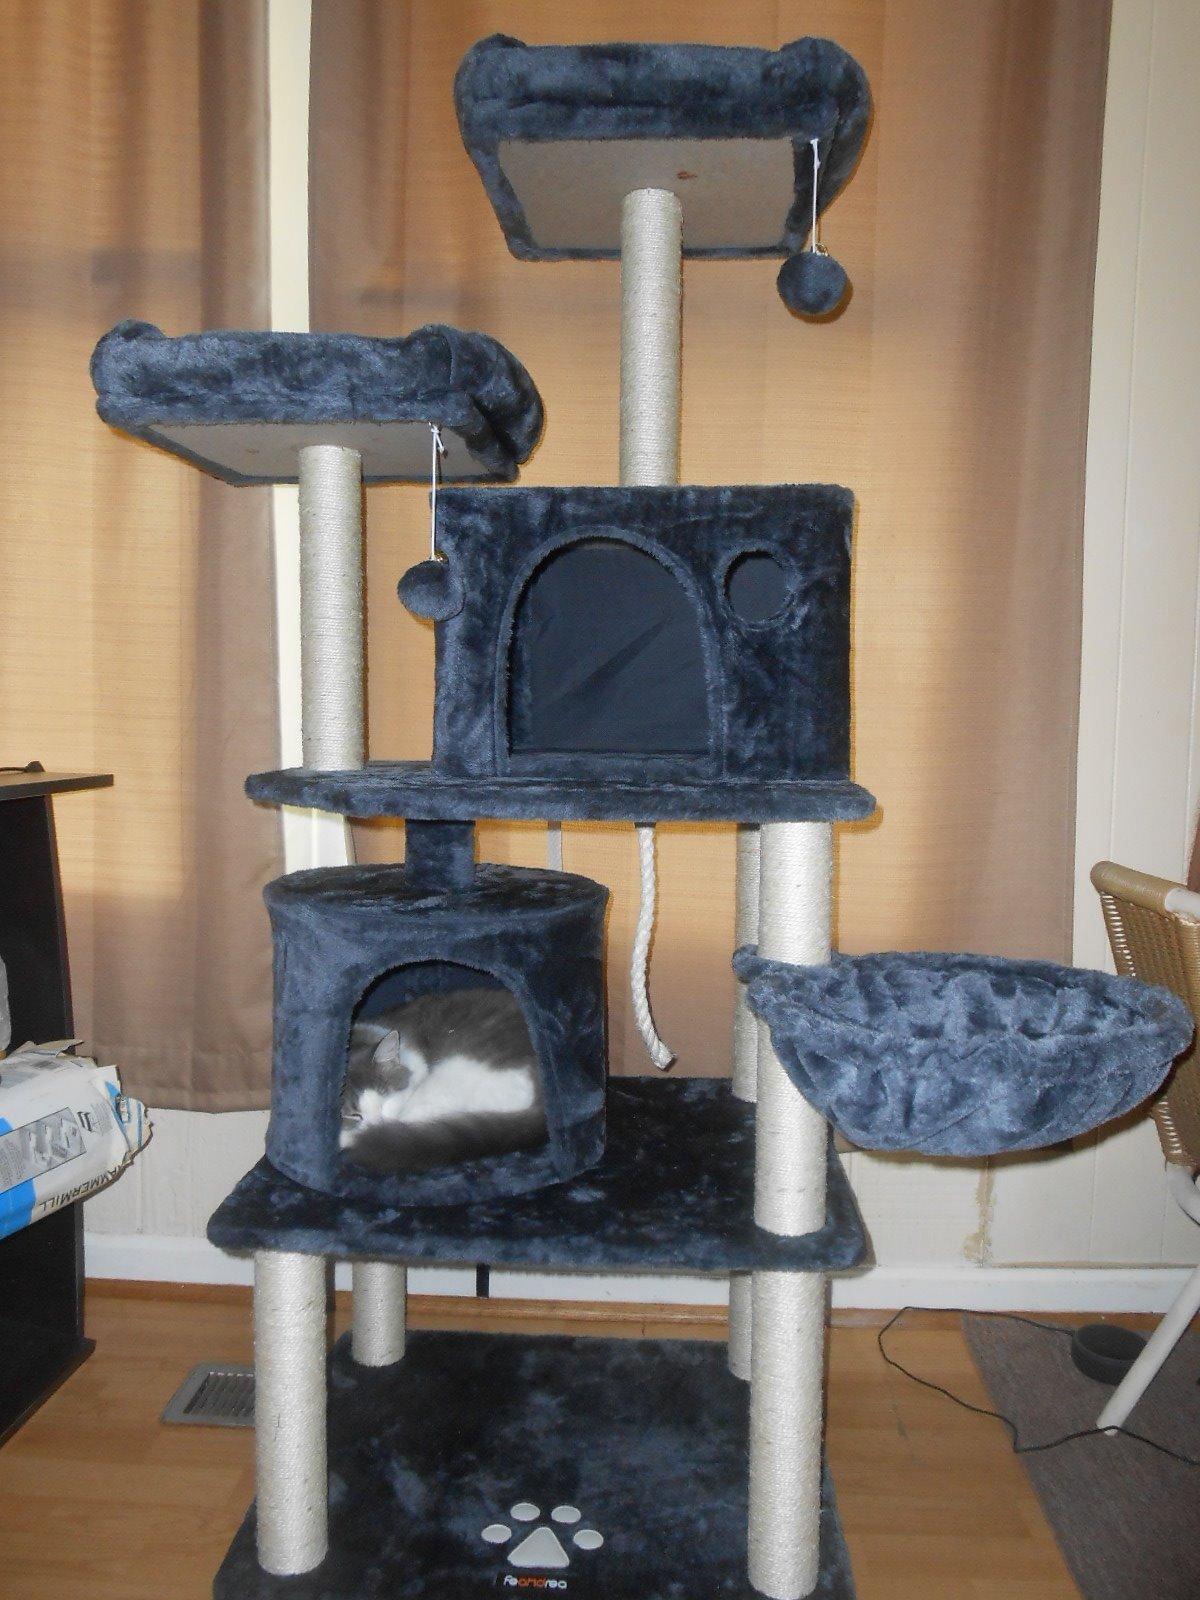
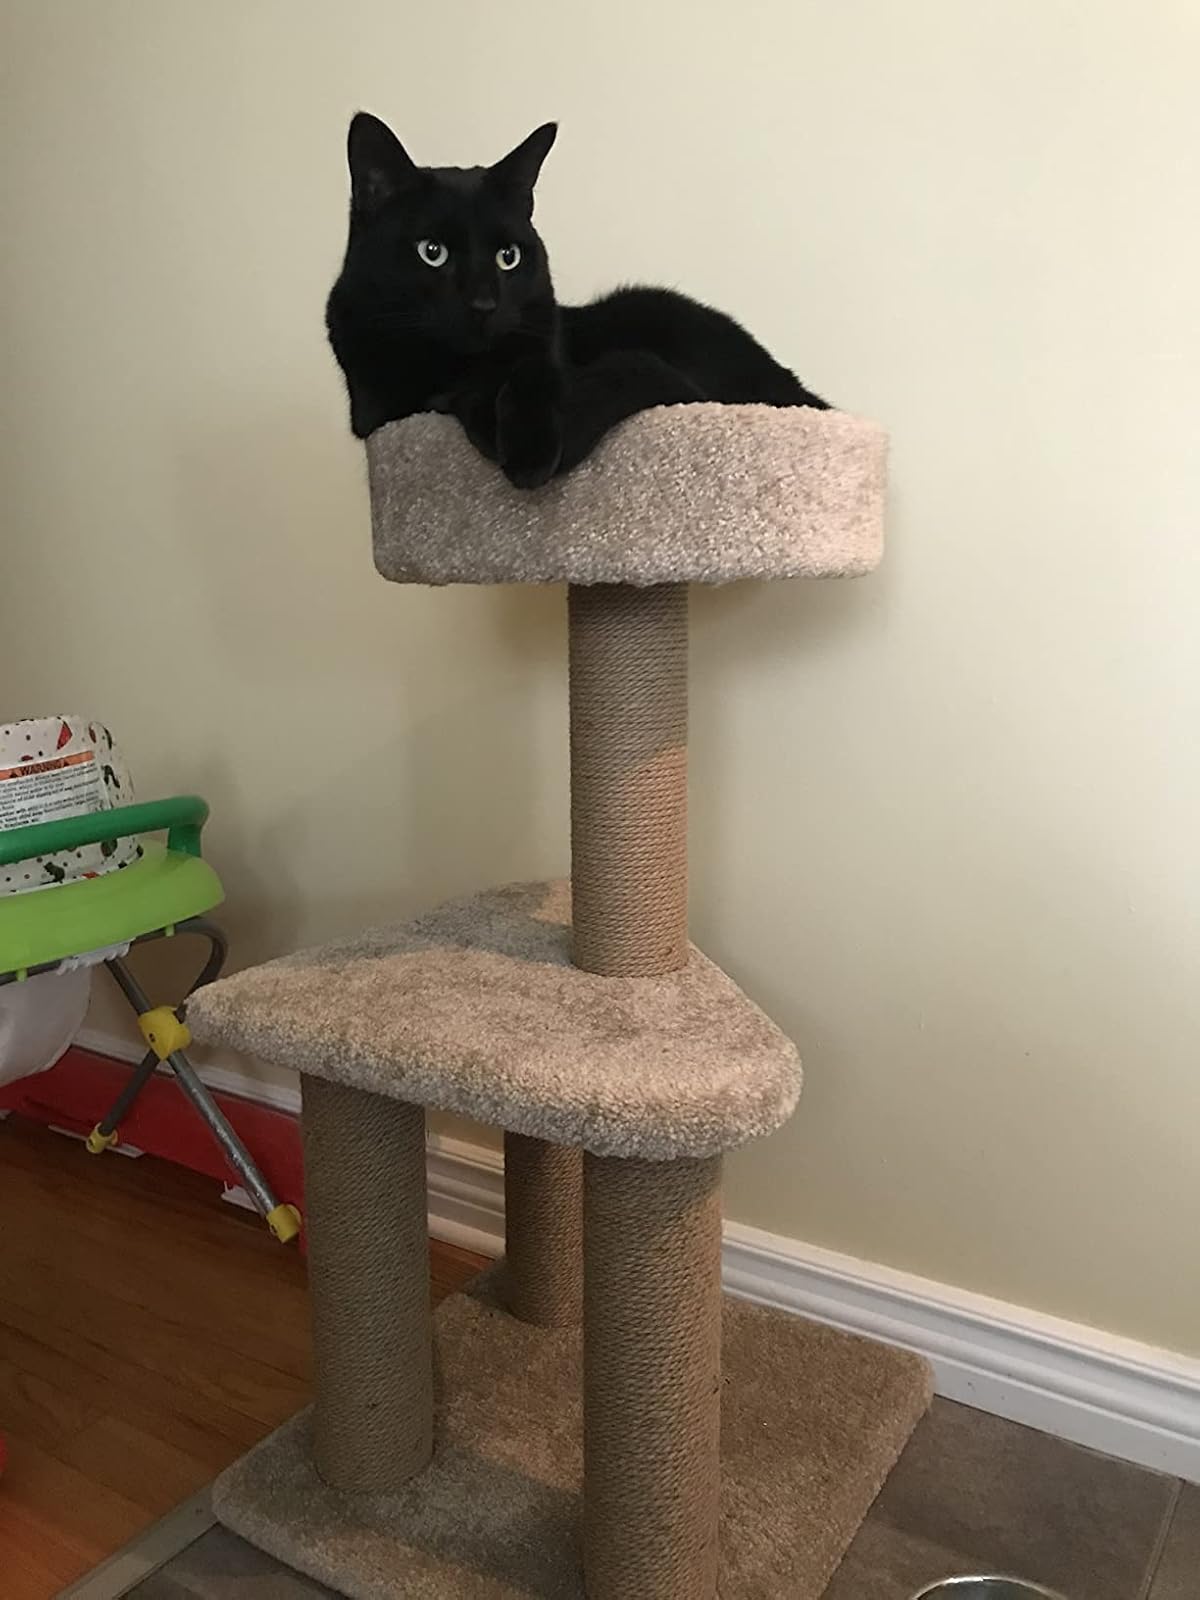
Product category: items_cat tree
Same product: no